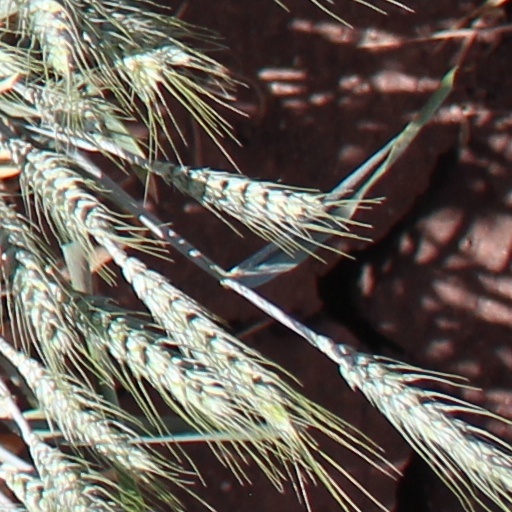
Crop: wheat